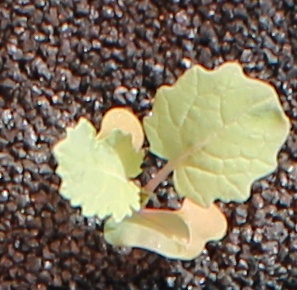
Label: Canola